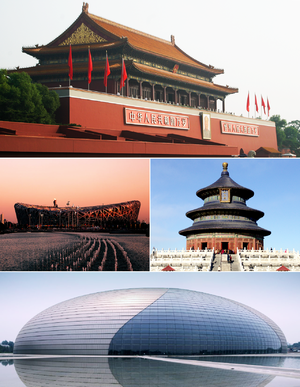
Pékin /pe.kɛ̃/, ou Beijing, est la capitale de la République populaire de Chine. Située dans le Nord-Est du pays, la municipalité de Pékin, d'une superficie de 16 800 km², est entourée par la province du Hebei ainsi que la municipalité de Tianjin. Pékin est considérée comme le centre politique et culturel de la Chine, tandis que Hong Kong et Shanghai dominent au niveau économique.